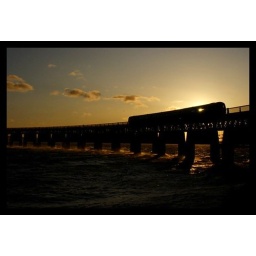
A passenger train moves slowly over the bridge and a wind-swept River Tay. Dundee.